Or Yehuda

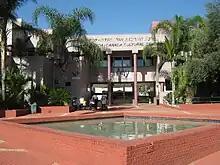
Or Yehuda cultural center

In 2008, the Ef'al Regional Council was liquidated, and lands belonging to the council south of route 461, including Ramat Pinkas, were annexed to Or Yehuda.